The Authority (comics)

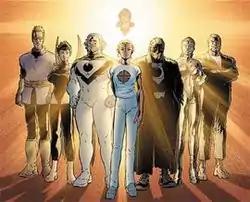
The Authority, as featured on the cover for the "Under New Management" trade paperback (Nov. 2000). From left to right, the Doctor, Swift, Apollo, Jenny Sparks, Midnighter, the Engineer, and Jack Hawksmoor, with the infant Jenny Quantum at the back. Art by Frank Quitely.

The Authority is a superhero comic book series published by DC Comics under the Wildstorm imprint. It was created in 1999 by Warren Ellis and Bryan Hitch, and follows the adventures of the Authority, a superhero team mainly composed of Ellis-created characters from "Stormwatch".